Eumenean Hall, Davidson College

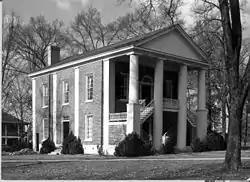
Eumenean Hall, October 2011

Eumenean Hall, Davidson College is a historic school building located on the campus of Davidson College at Davidson, Mecklenburg County, North Carolina. It was built in 1849 to serve as the meeting place of the Eumenean Society, a literary and debating society. It was added to the National Register of Historic Places in 1972.